Cliven Bundy

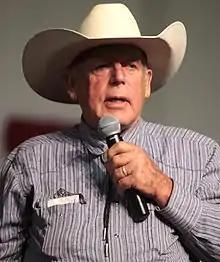
Bundy in 2014

Cliven D. Bundy (born April 29, 1946) is an American cattle rancher known for his role in the 2014 Bundy standoff. Bundy has advocated a philosophy opposed to what he views as federal government overreach. He is the father of Ammon Bundy, who in 2016 also led another armed standoff against the government, the occupation of the Malheur National Wildlife Refuge in Oregon.